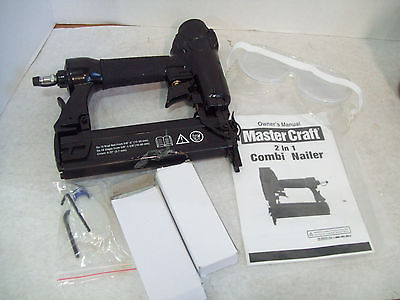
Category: stapler